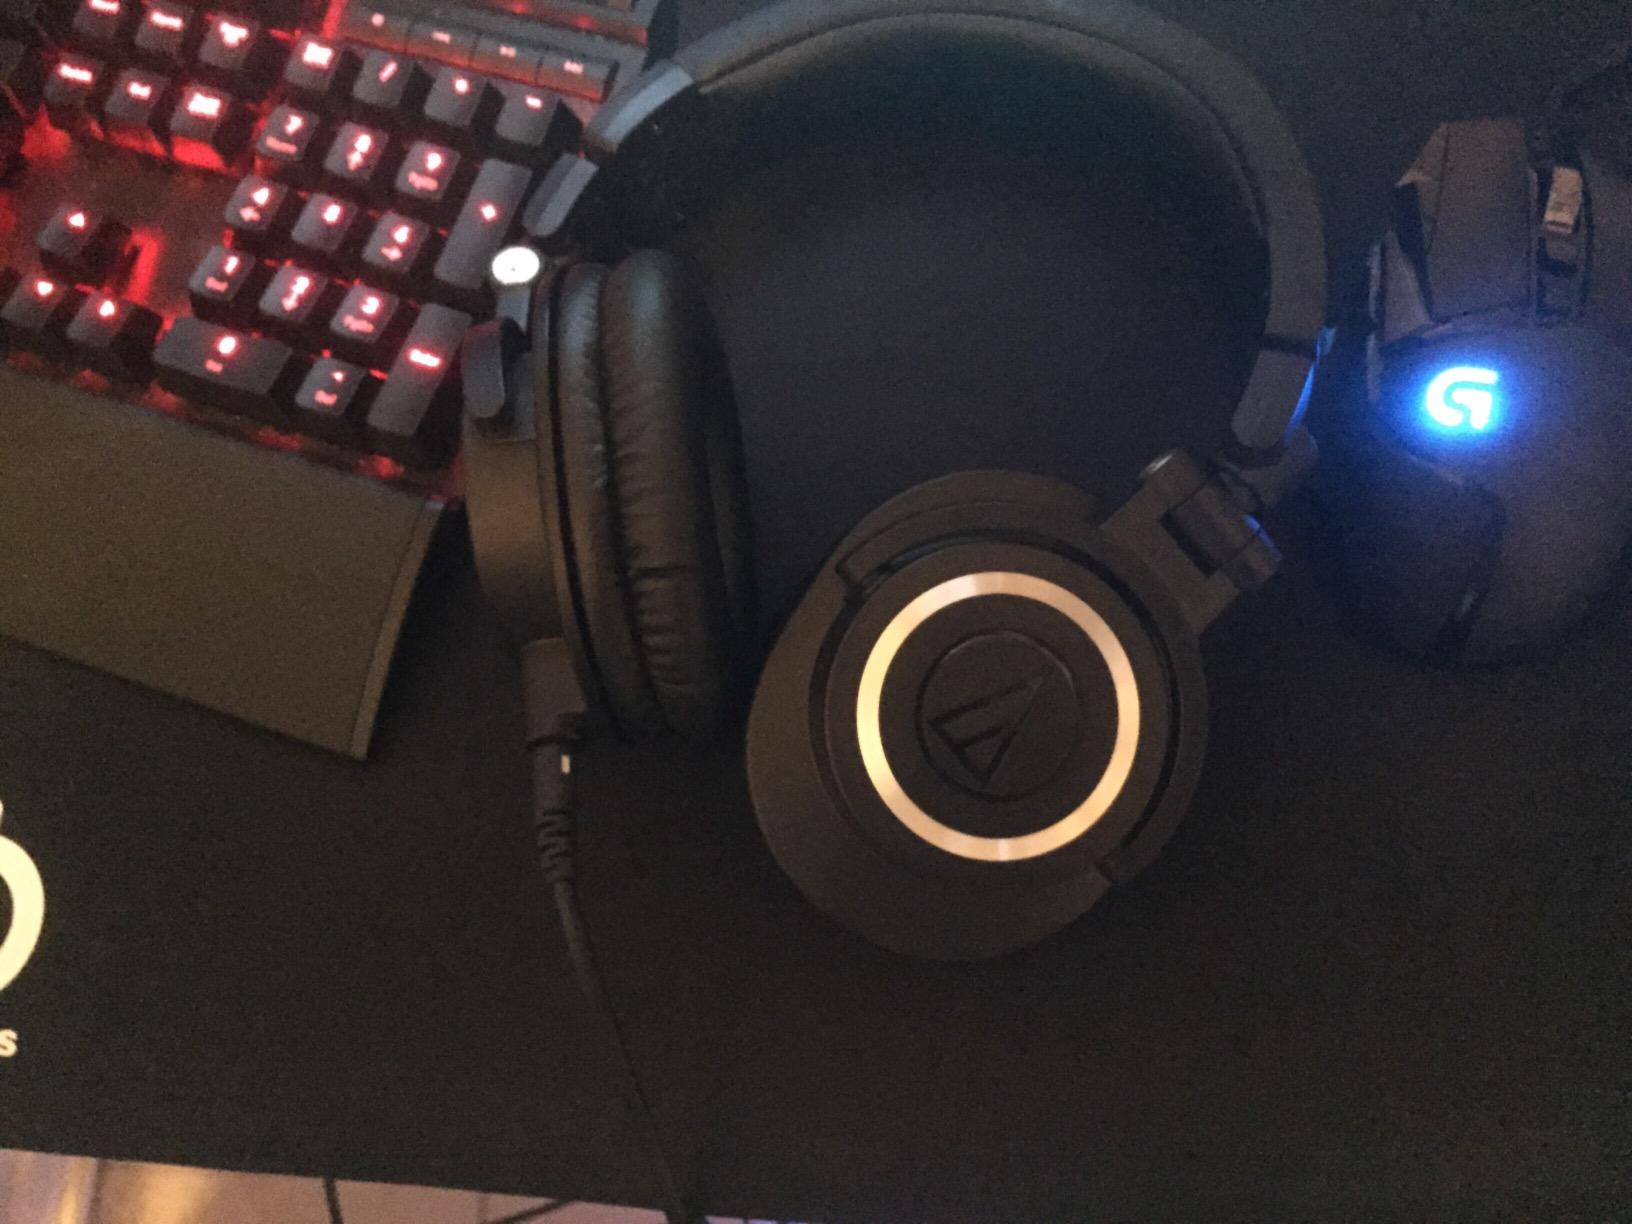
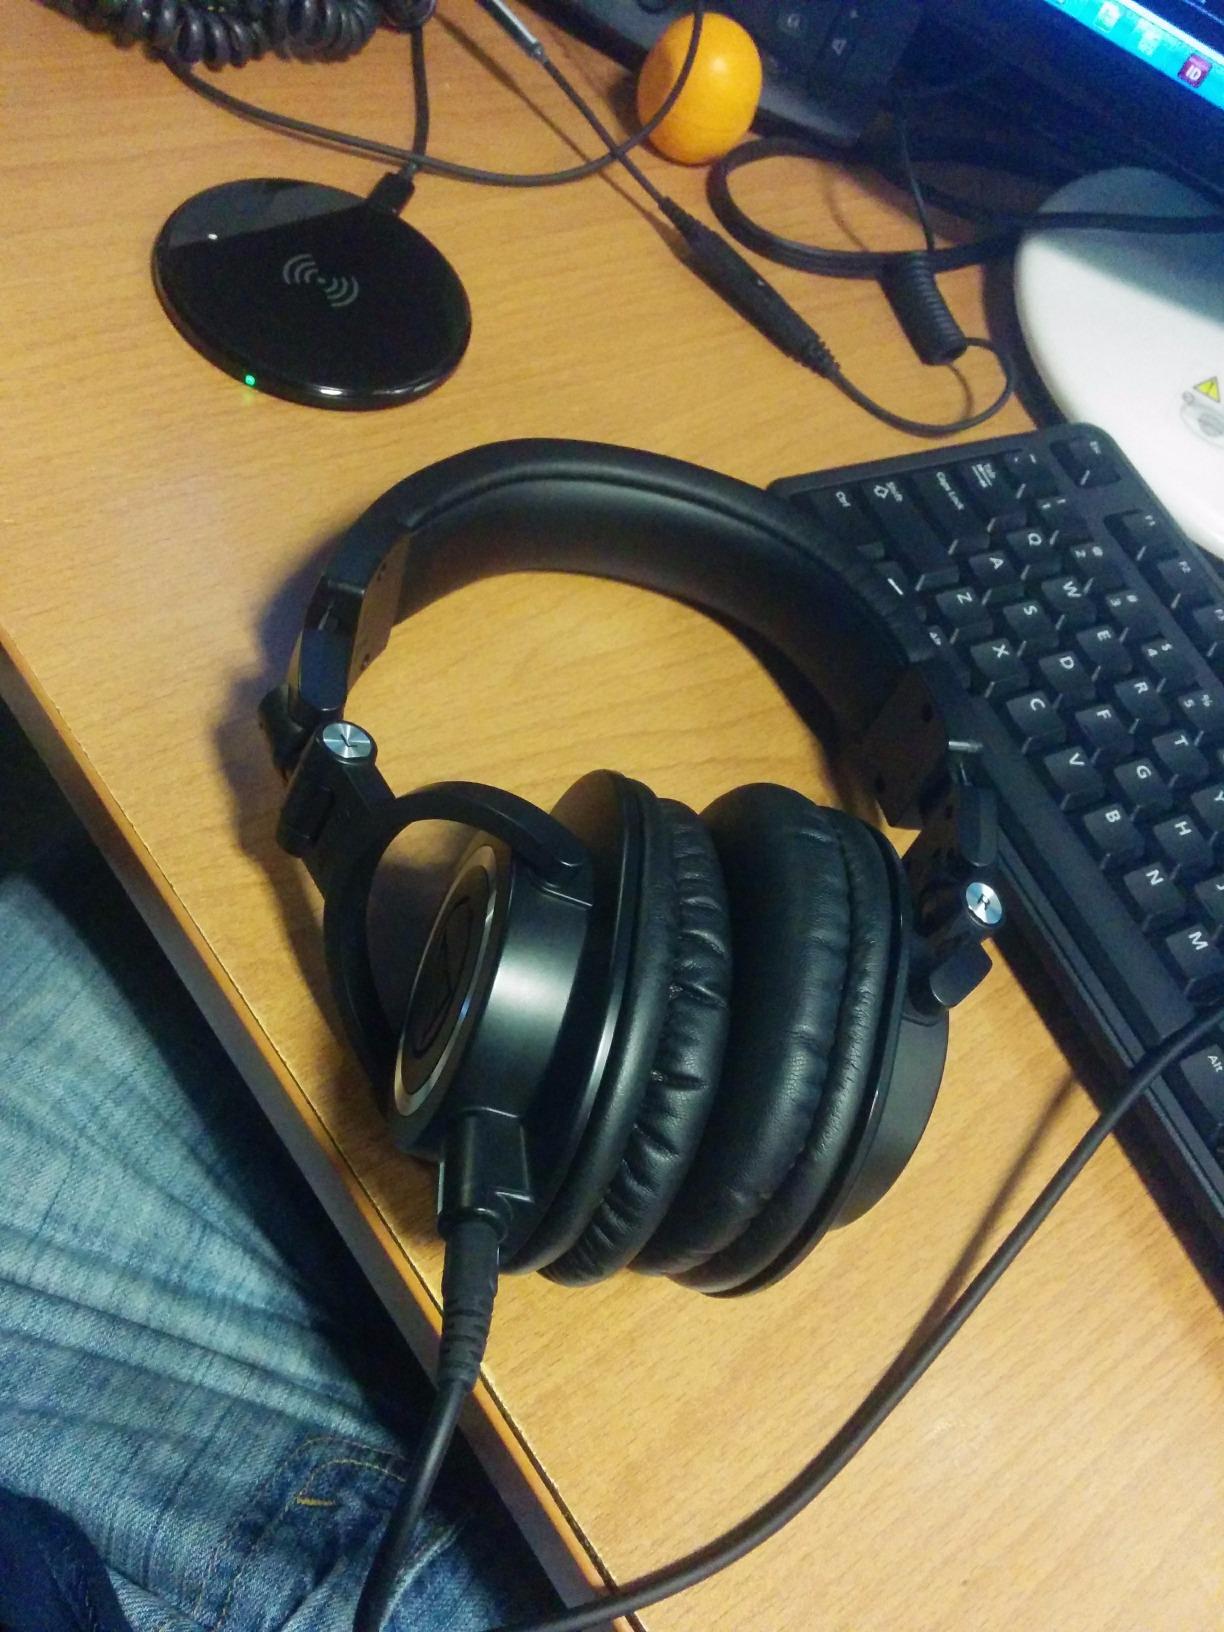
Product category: headphones
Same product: yes